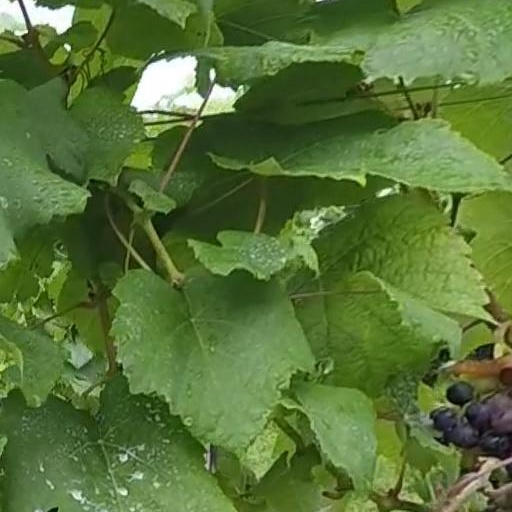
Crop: grape